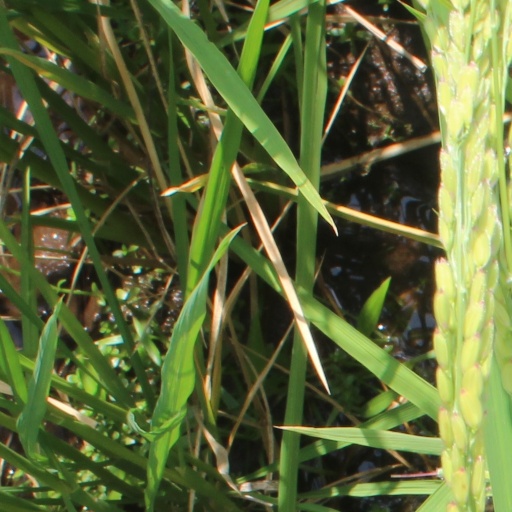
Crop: rice